Edward M. Kennedy Institute for the United States Senate

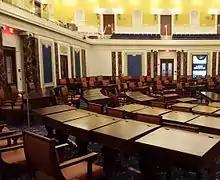
A view of the Edward M. Kennedy Institute's replica Senate Chamber

The exhibit halls feature technology-driven projected displays on the history of the Senate through exhibits such as What is the Senate?, Traditions of the Senate, and People of the Senate.